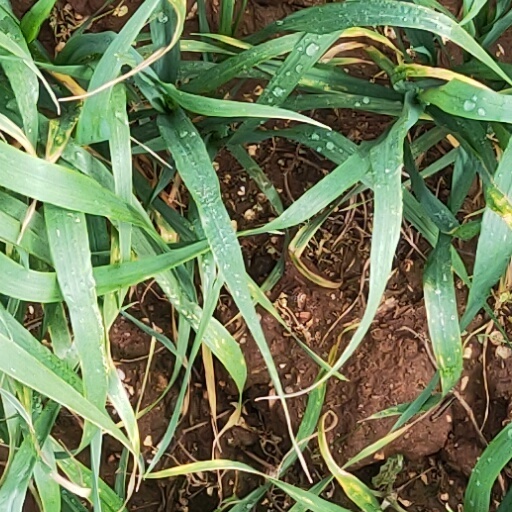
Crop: wheat